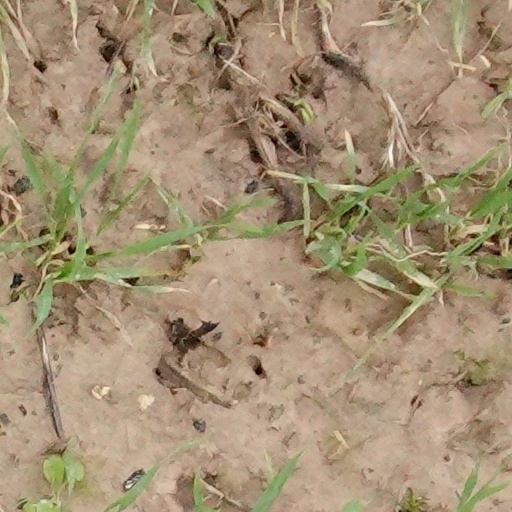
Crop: wheat